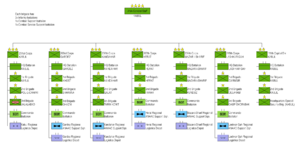
L’Armée nationale afghane est la dénomination des troupes terrestres des forces armées afghanes créée pendant la guerre d'Afghanistan à partir de 2002 avec l'aide de l'OTAN.